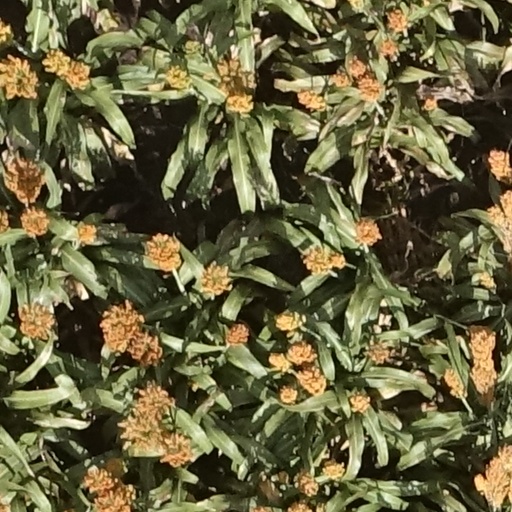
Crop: sorghum